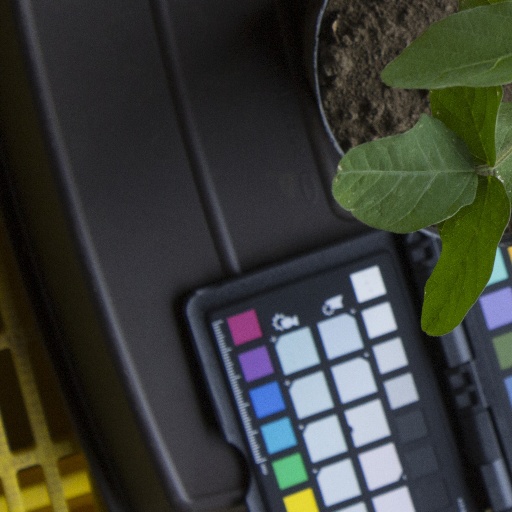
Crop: soybean